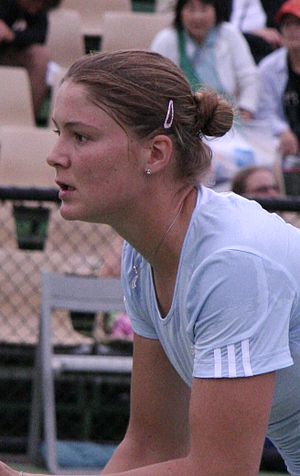
Dinara Safina
Dinara Safina var en professionel kvindelig russisk tennisspiller i årene 2000 til 2011. Hun er lillesøster til Marat Safin, der den 7. oktober 2011 annoncerede søsterens karriereafslutning på grund af kroniske rygproblemer. Dinara Safina har dog ikke selv bekræftet beslutningen.